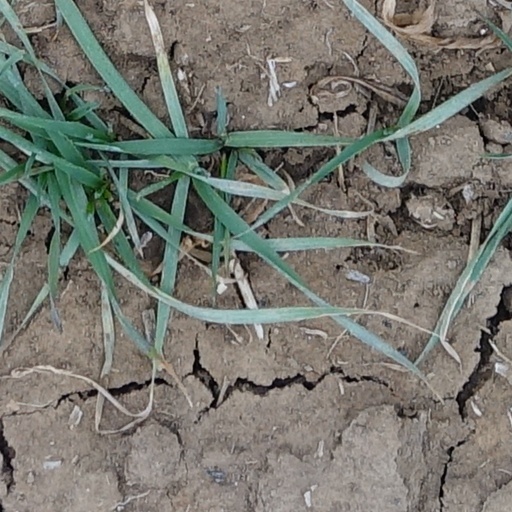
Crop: wheat